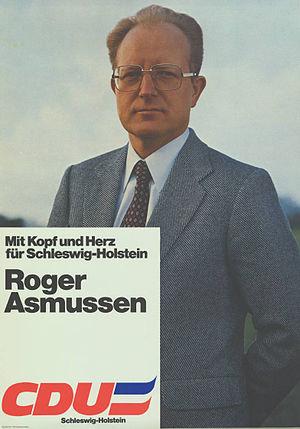
Roger Asmussen, né le 6 septembre 1936 à Bremerhaven et mort le 7 juin 2015, est un homme politique allemand, membre de l'Union chrétienne-démocrate d'Allemagne.